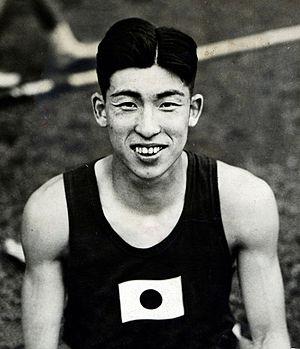
Shūhei Nishida est un athlète japonais spécialiste du saut à la perche qui s'est illustré en remportant deux médailles d'argent successives lors des Jeux olympiques d'été de 1932 et de 1936.